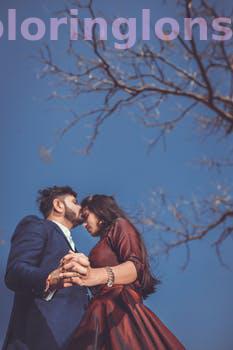
Label: Watermark